Phiroze Palia

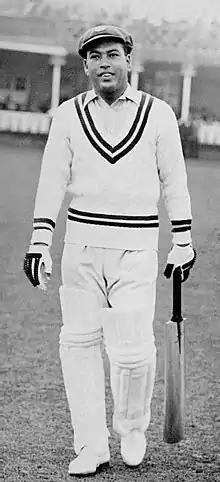
Palia in 1936, before the start of tour of England

Phiroze Edulji Palia (5 September 1910 – 9 September 1981) was an early Indian cricketer. His first name is sometimes written as other orthographic variations including Phiroz. Palia represented India in his first ever Test match at Lord's in 1932. He suffered an injury while fielding. In the second innings he was hardly in a position to walk, but batted as the last man. He again toured England in 1936 and played at Lord's.